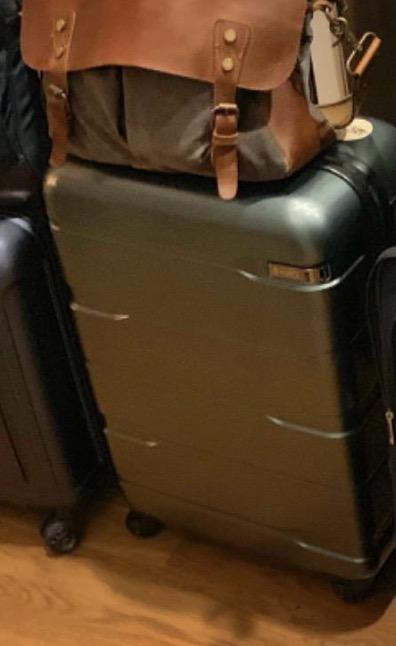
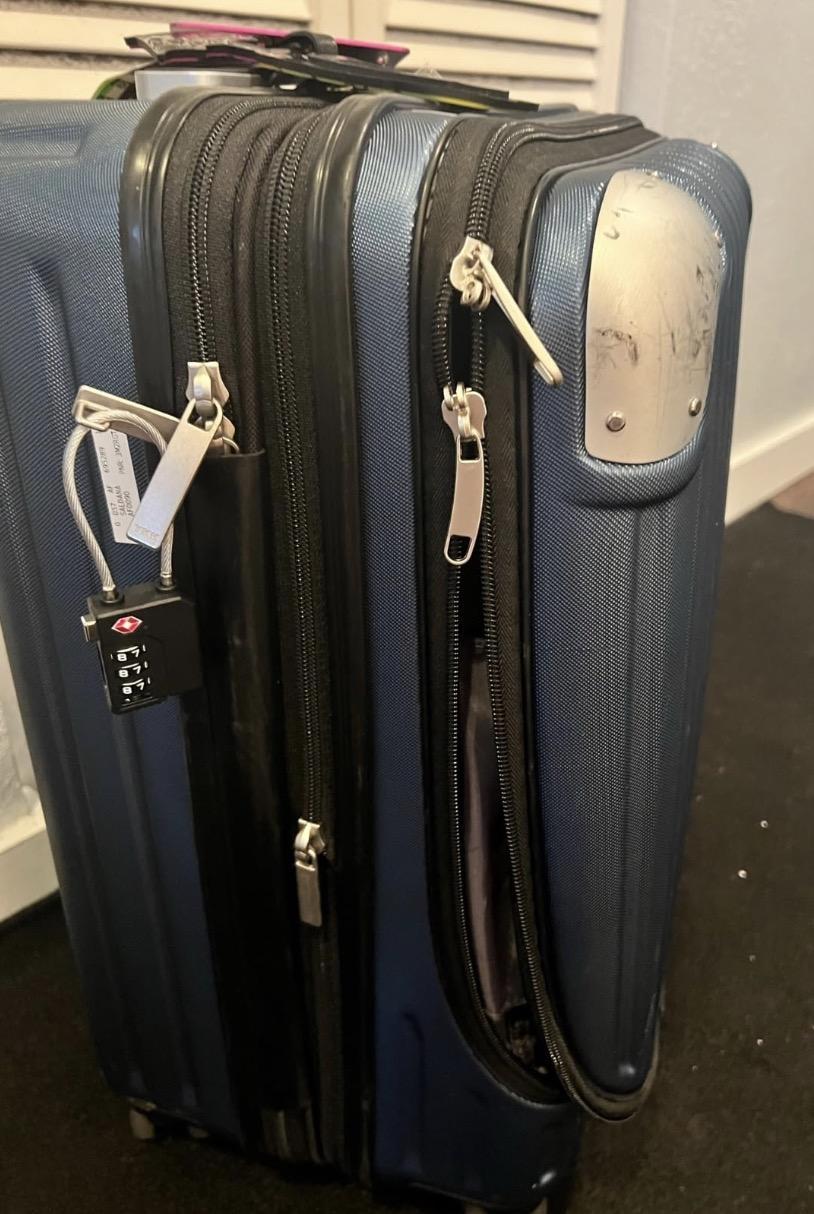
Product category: items_tea
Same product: no